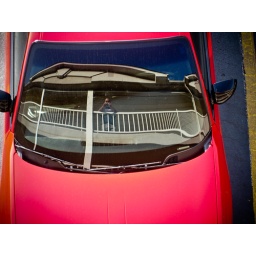
day 154 of 365. my reflection in a car window outside of a hotel in Nashville TN. sd870